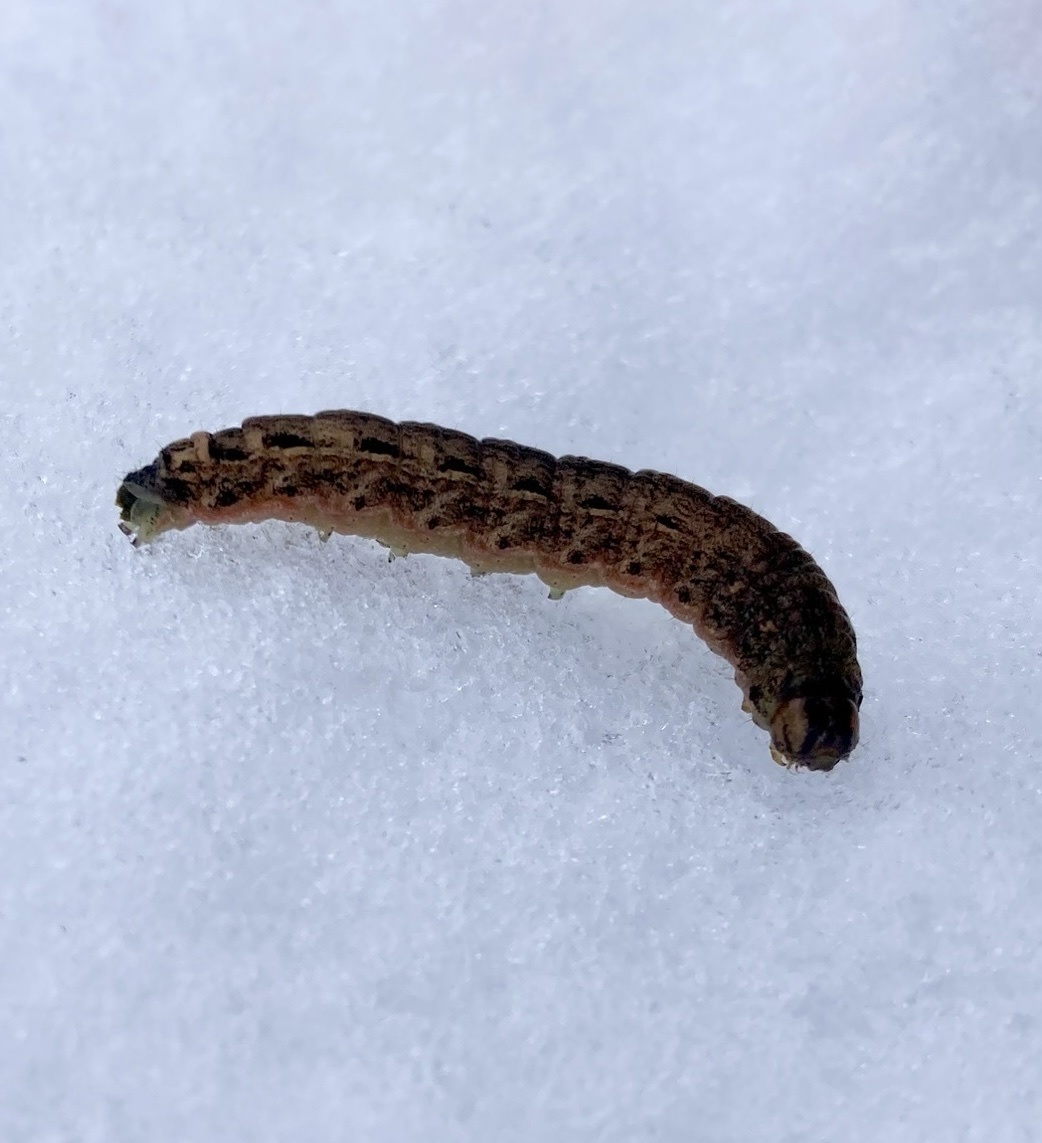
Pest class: cutworms